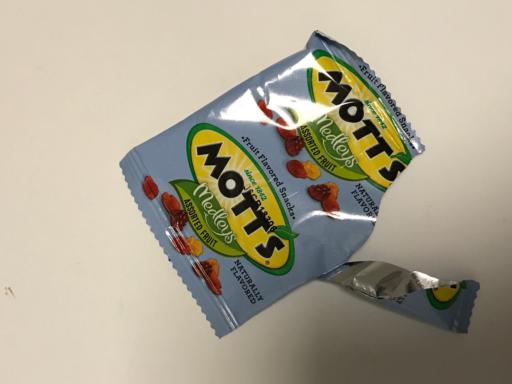
Waste category: trash